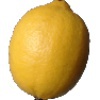
Label: Lemon 1